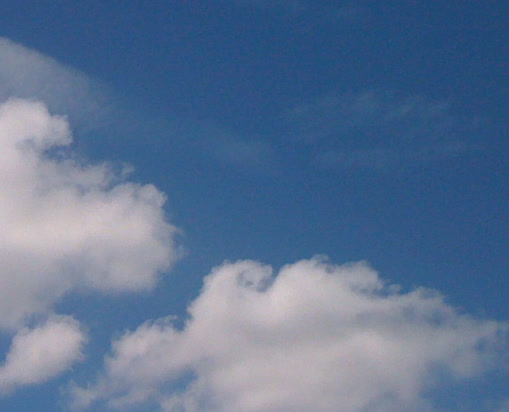
Cloud type: Cumulus